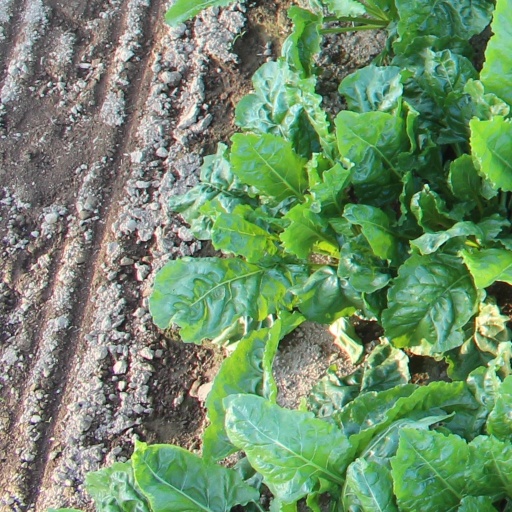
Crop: sugar beet